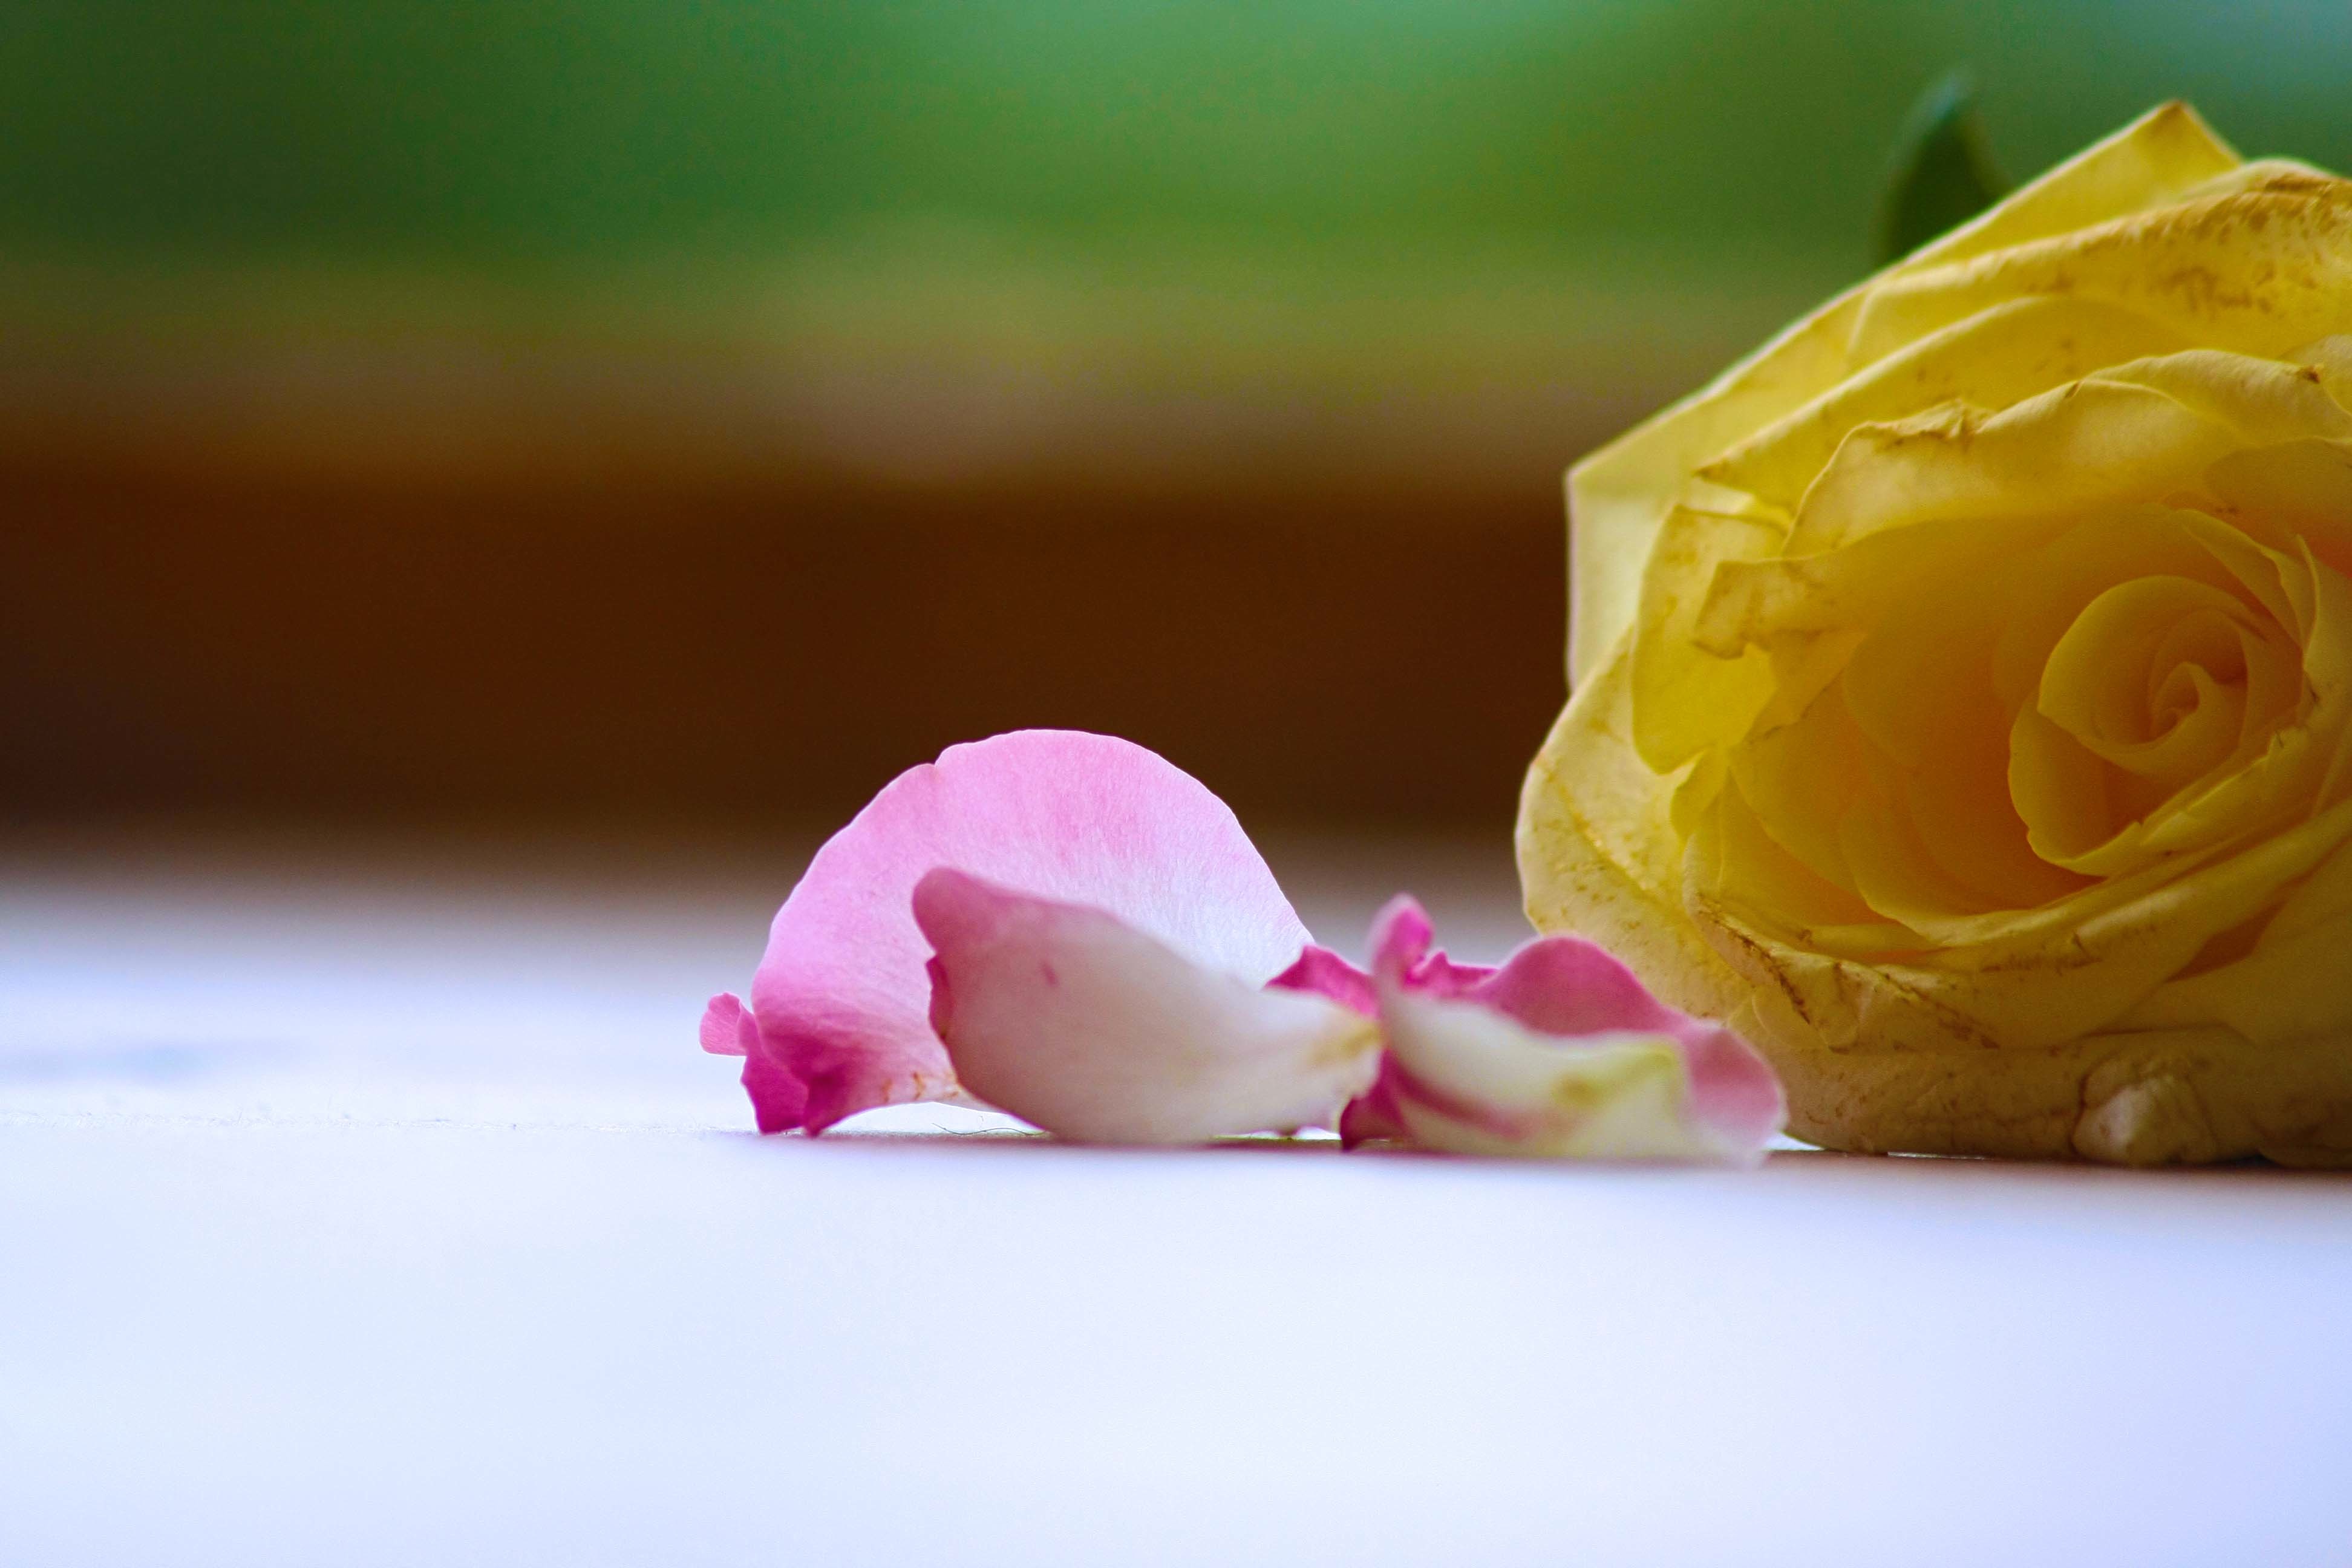
hand, blossom, plant, photography, flower, petal, rose, food, color, yellow, pink, close up, sweetness, macro photography, flowering plant, rose family, flower bouquet, land plant